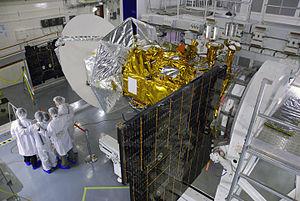
SAC-D, ou Aquarius du nom du principal instrument embarqué, est un satellite argentin destiné à l'étude de la Terre emportant une charge utile internationale. Son objectif principal est de mesurer la salinité des océans. Il est lancé le 10 juin 2011 par une fusée Delta II. Sa mission d'une durée prévue de 5 ans s'achève au bout de 4 ans le 8 juin 2015 après la défaillance d'un équipement contrôlant son alimentation électrique.